Answer in natural language. Considering the relative positions, is framed landscape painting with airship (marked C) above or below Doorway (marked B)? Choose between the following options: above or below
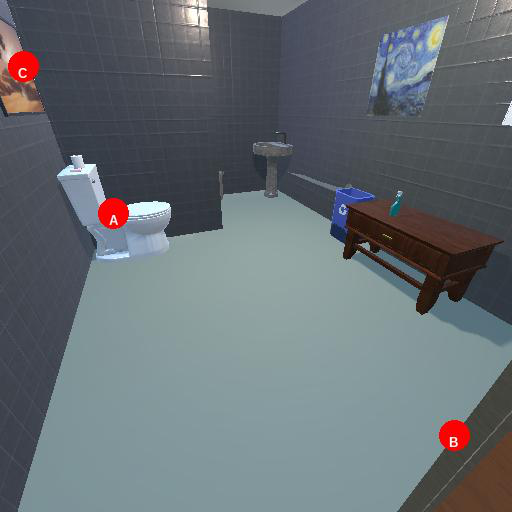
<answer>above</answer>